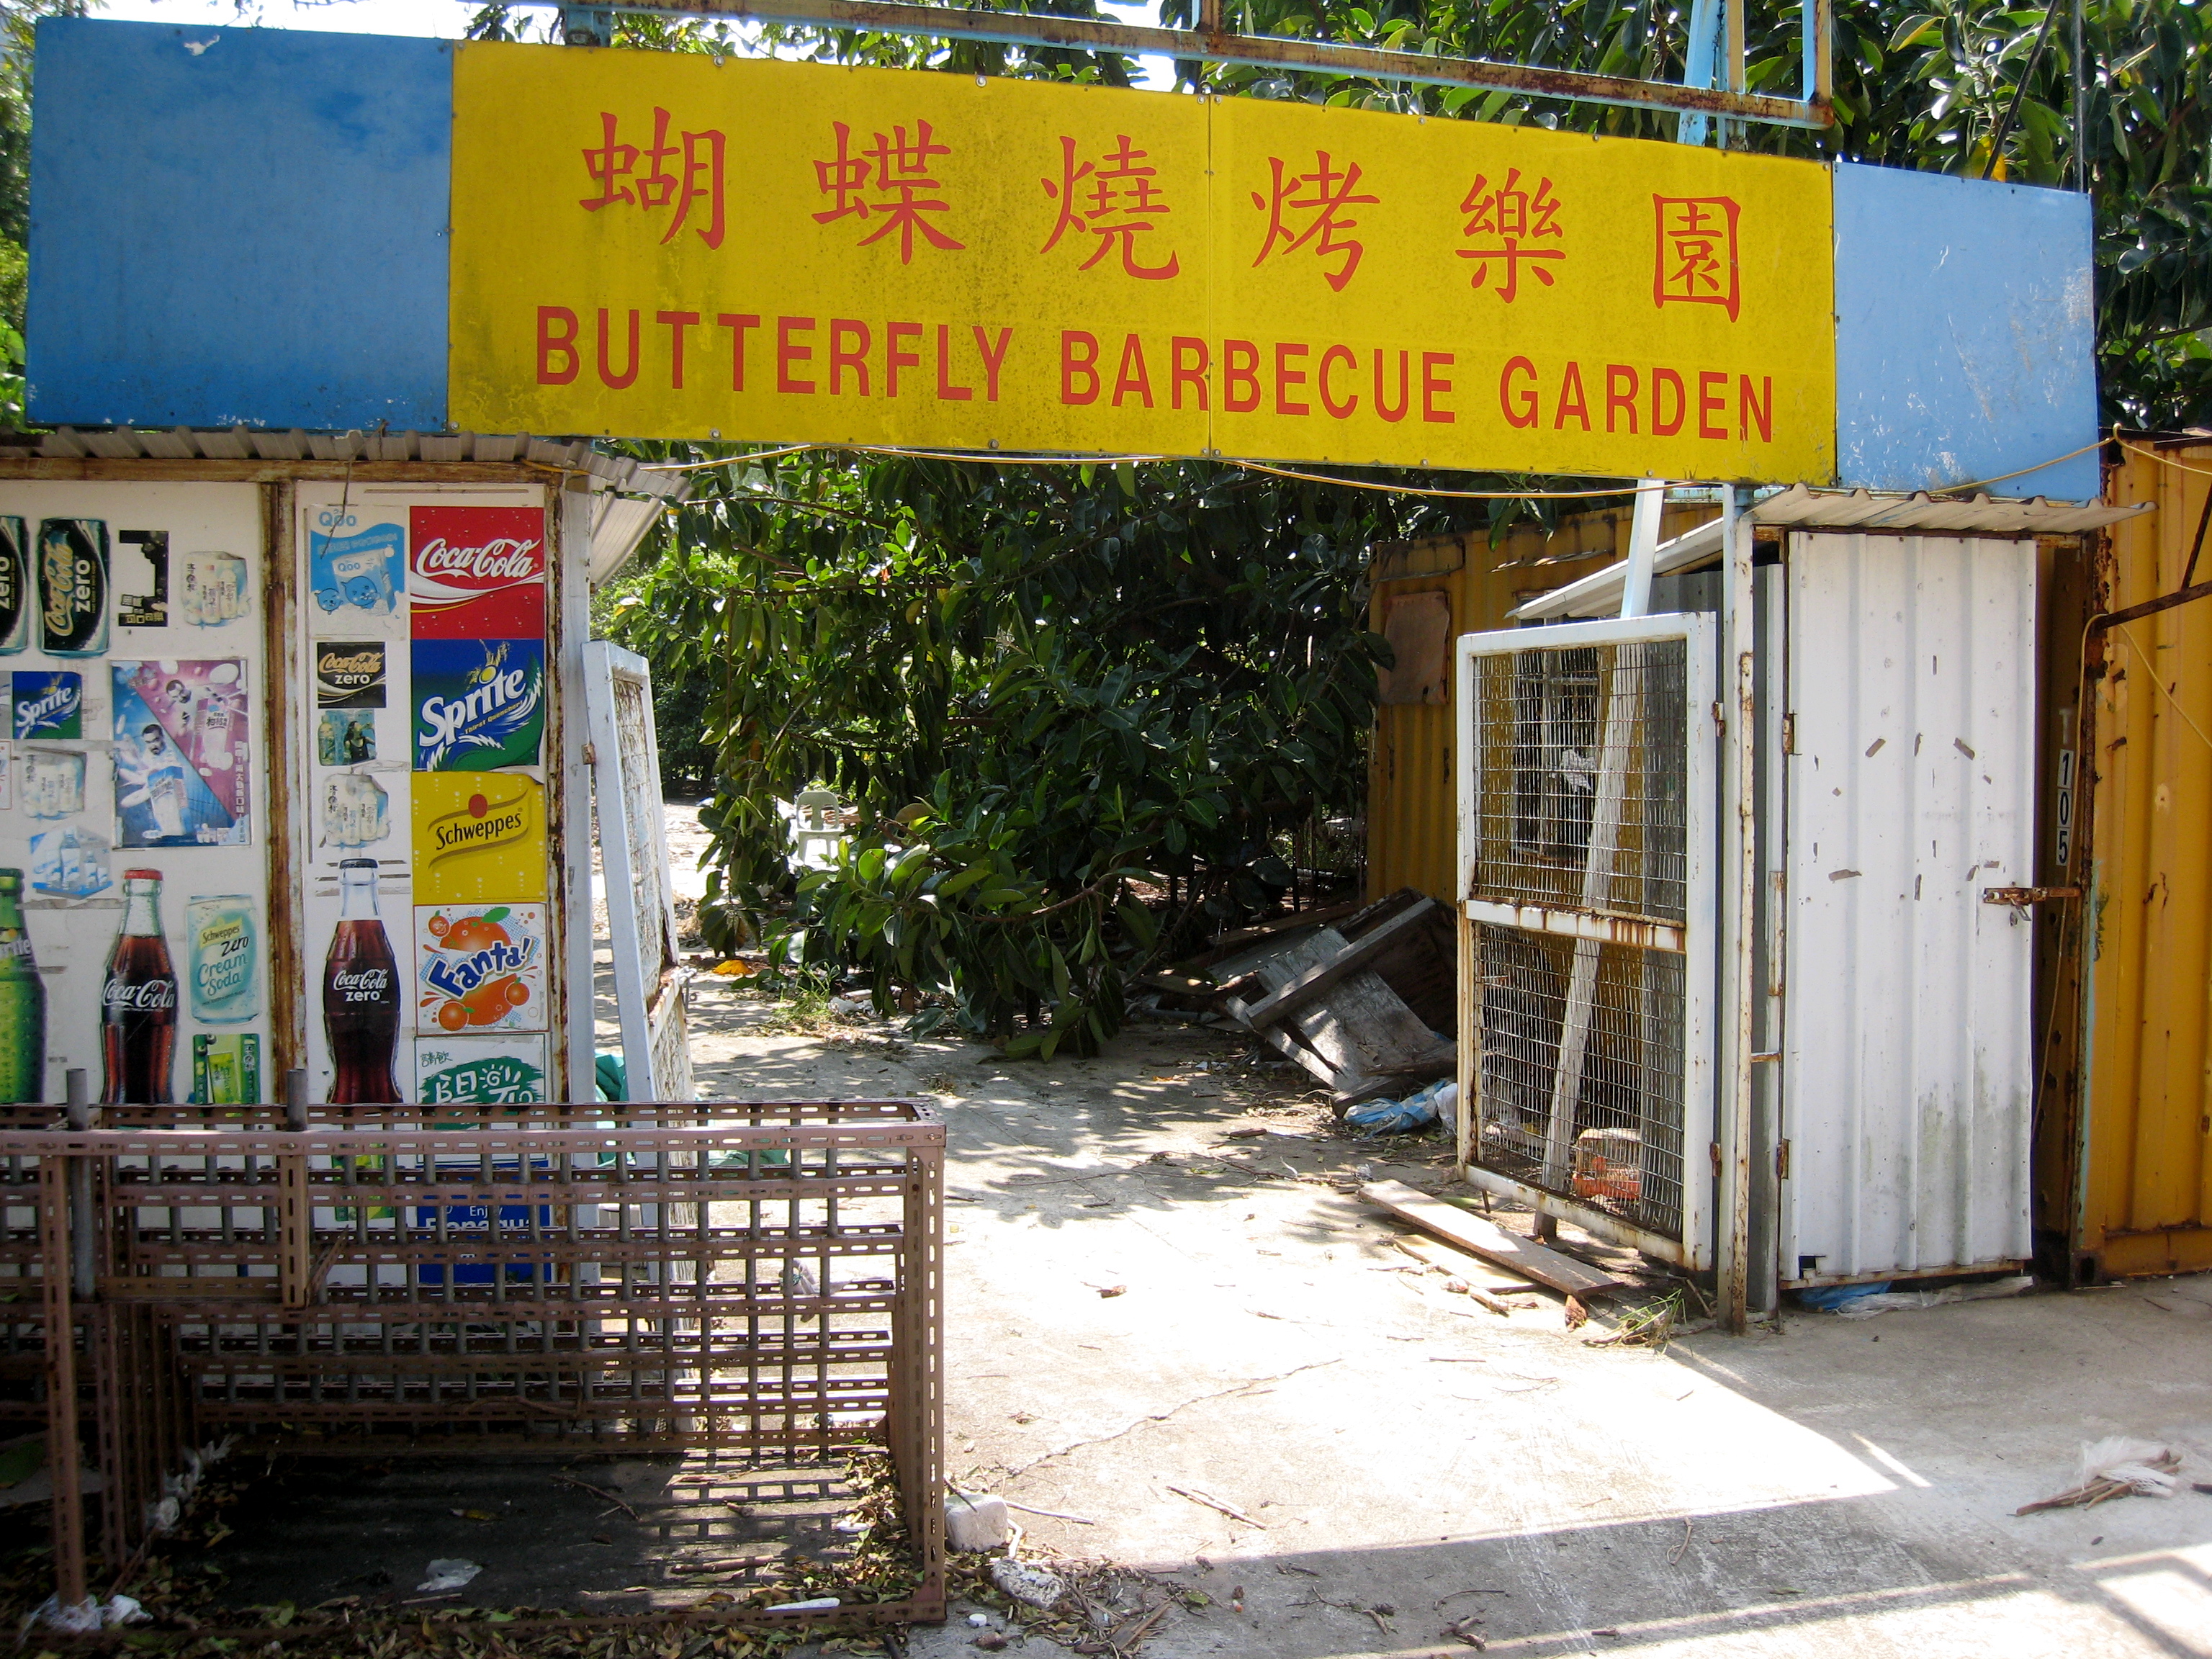
town, city, community, hongkong, lamma, neighbourhood, urban area, human settlement